UEFA Women's Euro 1995 final

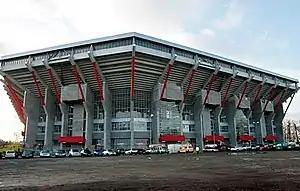
The outside of Fritz-Walter-Stadion, Kaiserslautern, Germany, where the final was held (pictured here in 2006)

The final of UEFA Women's Euro 1995 was held on 26 March 1995 at Fritz-Walter-Stadion in Kaiserslautern, Germany. Germany won, beating Sweden 3-2.